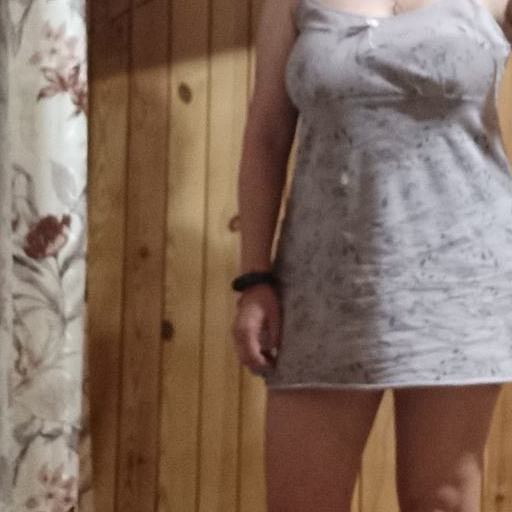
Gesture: no_gesture